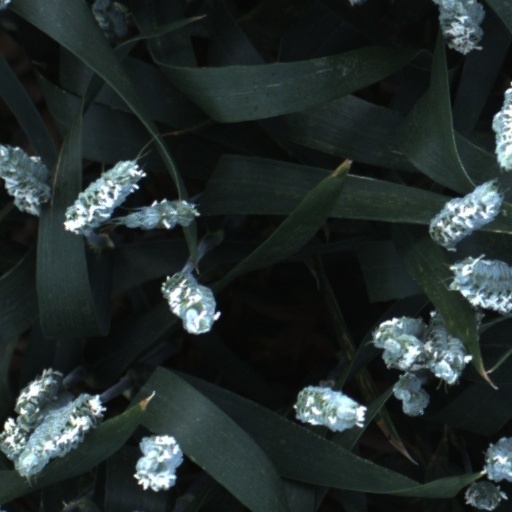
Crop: wheat